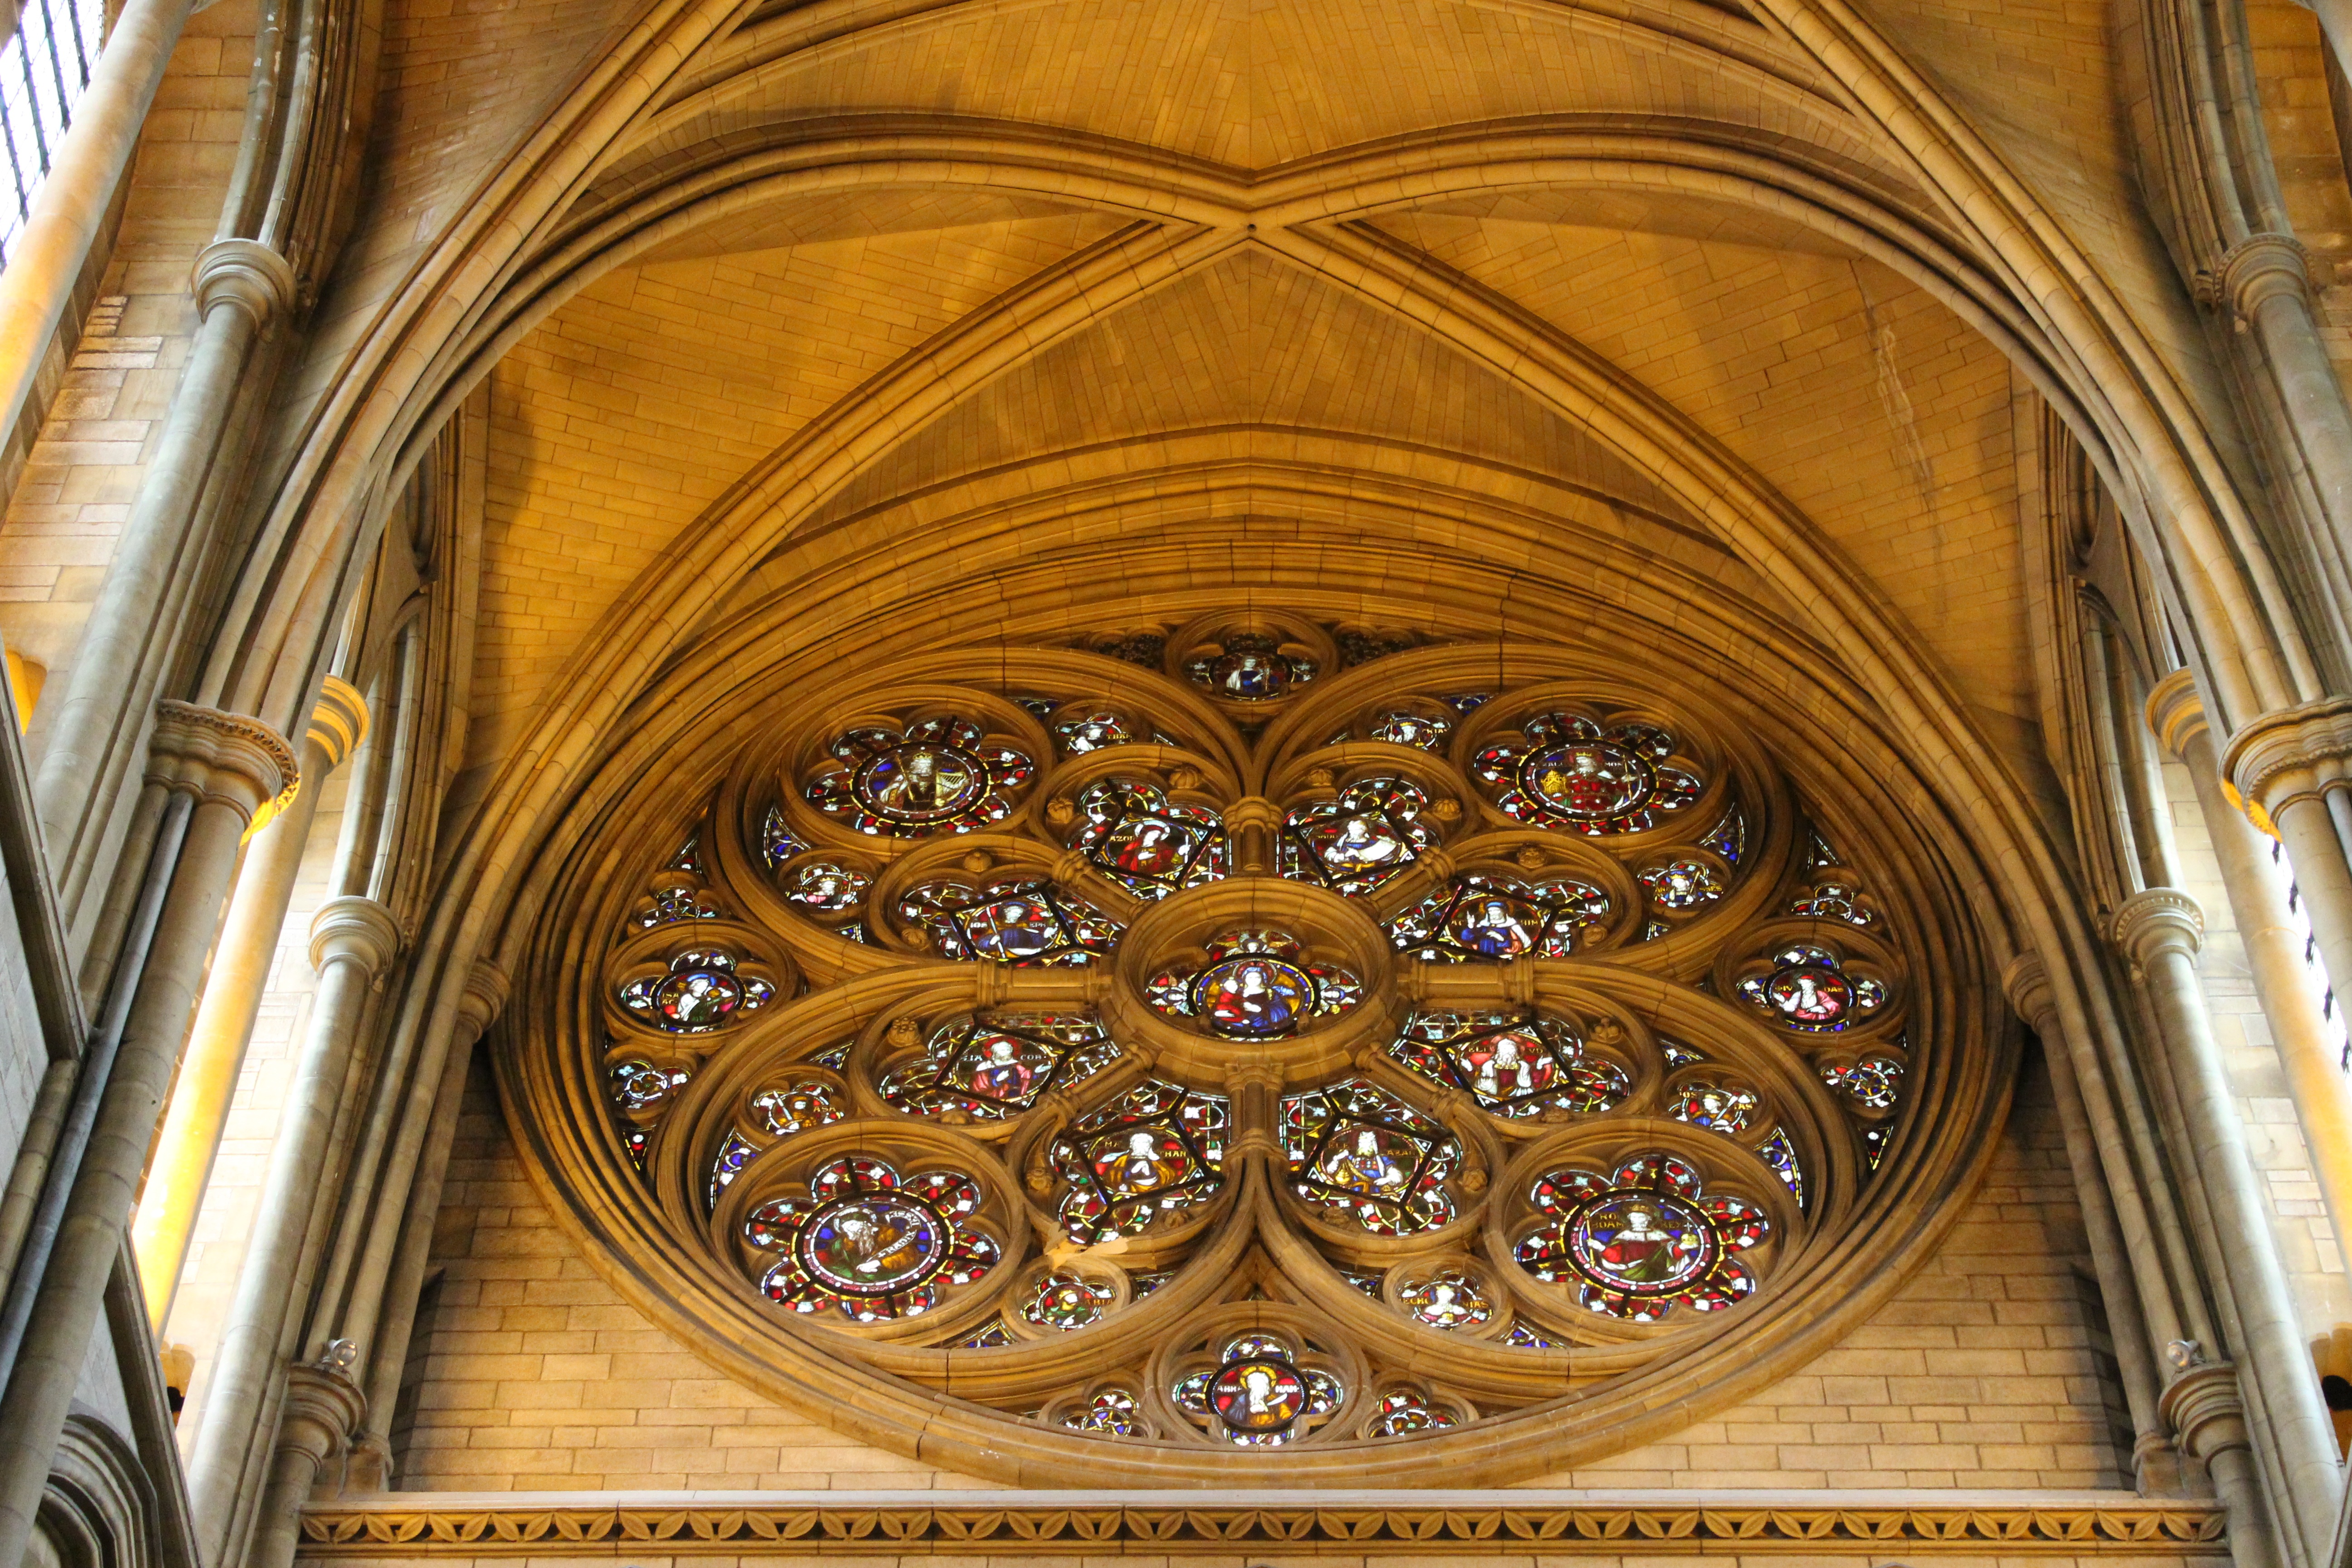
window, glass, building, palace, pattern, church, cathedral, chapel, decor, stained glass, place of worship, ornament, baptistery, medieval, design, temple, symmetry, mosaic, stained, basilica, dome, carving, ancient history, byzantine architecture